List of Acantholimon species

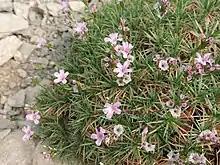
"Acantholimon ulicinum"

"Acantholimon" (prickly thrift) is a genus of flowering plants in the family Plumbaginaceae. They are native to southeastern Europe and western and central Asia.